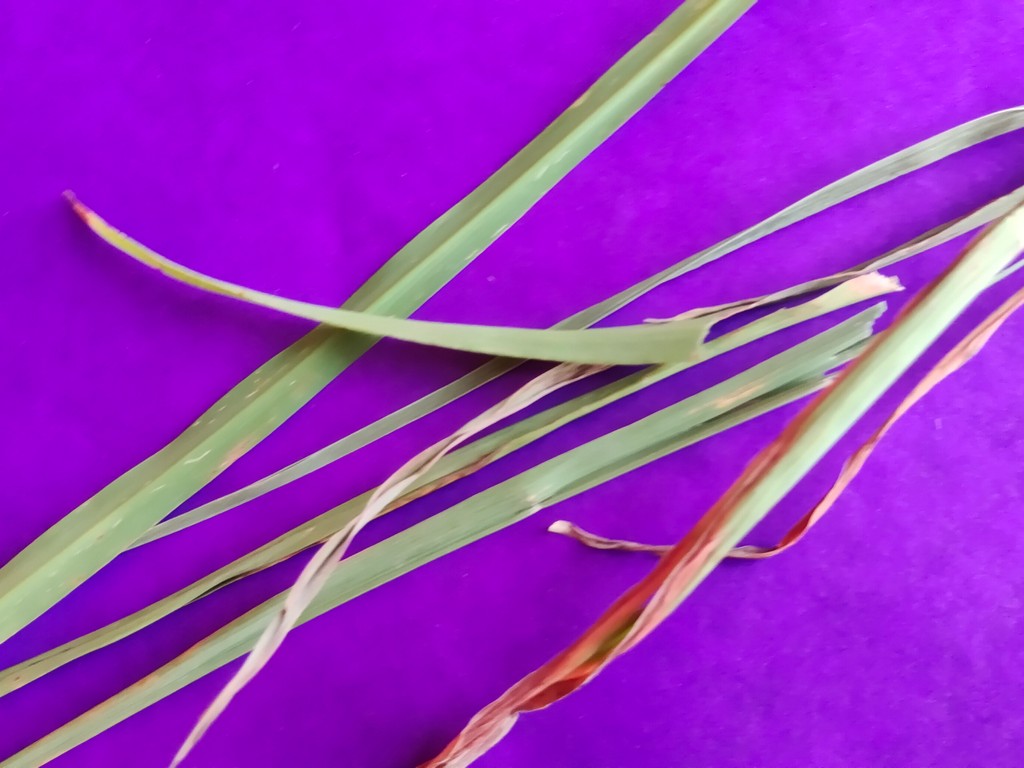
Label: Unhealthy